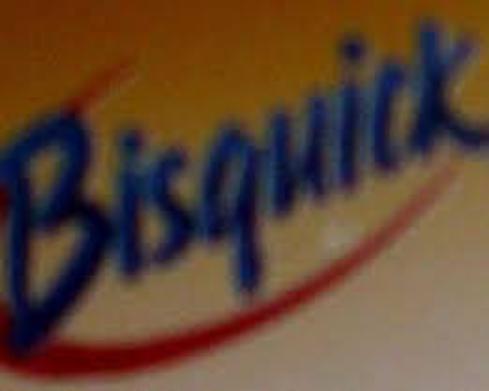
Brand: Bisquick
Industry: Food